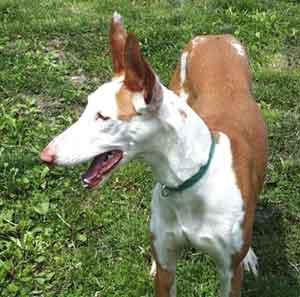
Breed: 210-n000006-Ibizan_hound